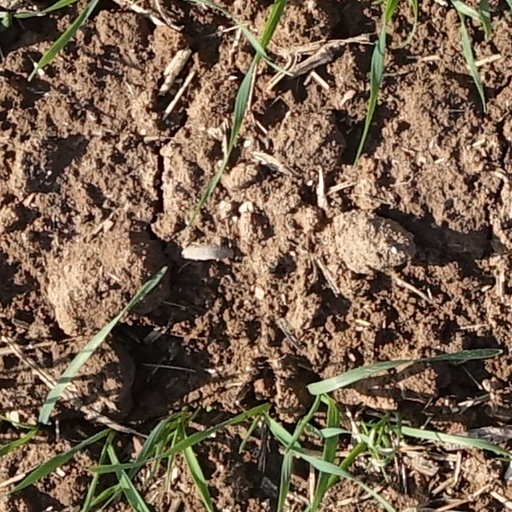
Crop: wheat